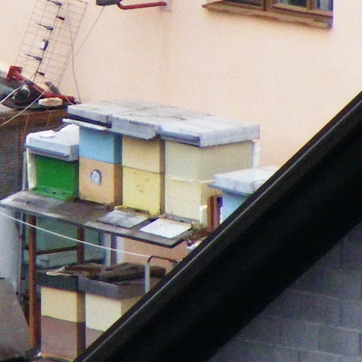
Material: plastic